Jimmie Foxx

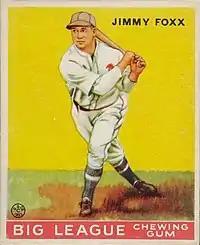
1933 Goudey baseball card

During spring training in 1925, Foxx split duties at catcher with Mickey Cochrane and Cy Perkins, and when the season started he played the role of third-string catcher. On May 1, 1925, in a game against the Washington Senators, he recorded his first career hit off Vean Gregg. In June, Mack optioned Foxx to the Providence Grays to accumulate time and practice hitting at a higher level instead of sitting on the bench in Shibe Park. In the next season, Foxx appeared in a few more games, mostly as a pinch hitter or a replacement catcher. In 1927, Foxx signed a contract for $3,000; however, because future Baseball Hall of Fame member Mickey Cochrane was still the primary catcher, he remained in a backup role, but had started to transition to first base. He recorded his first home run on May 31, 1927, against Urban Shocker of the New York Yankees, and finished the season batting .323 over 61 games.